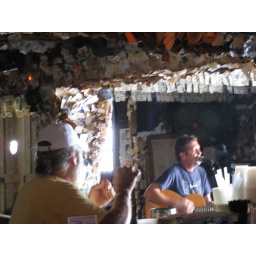
The guy in the yellow shirt was having fun.